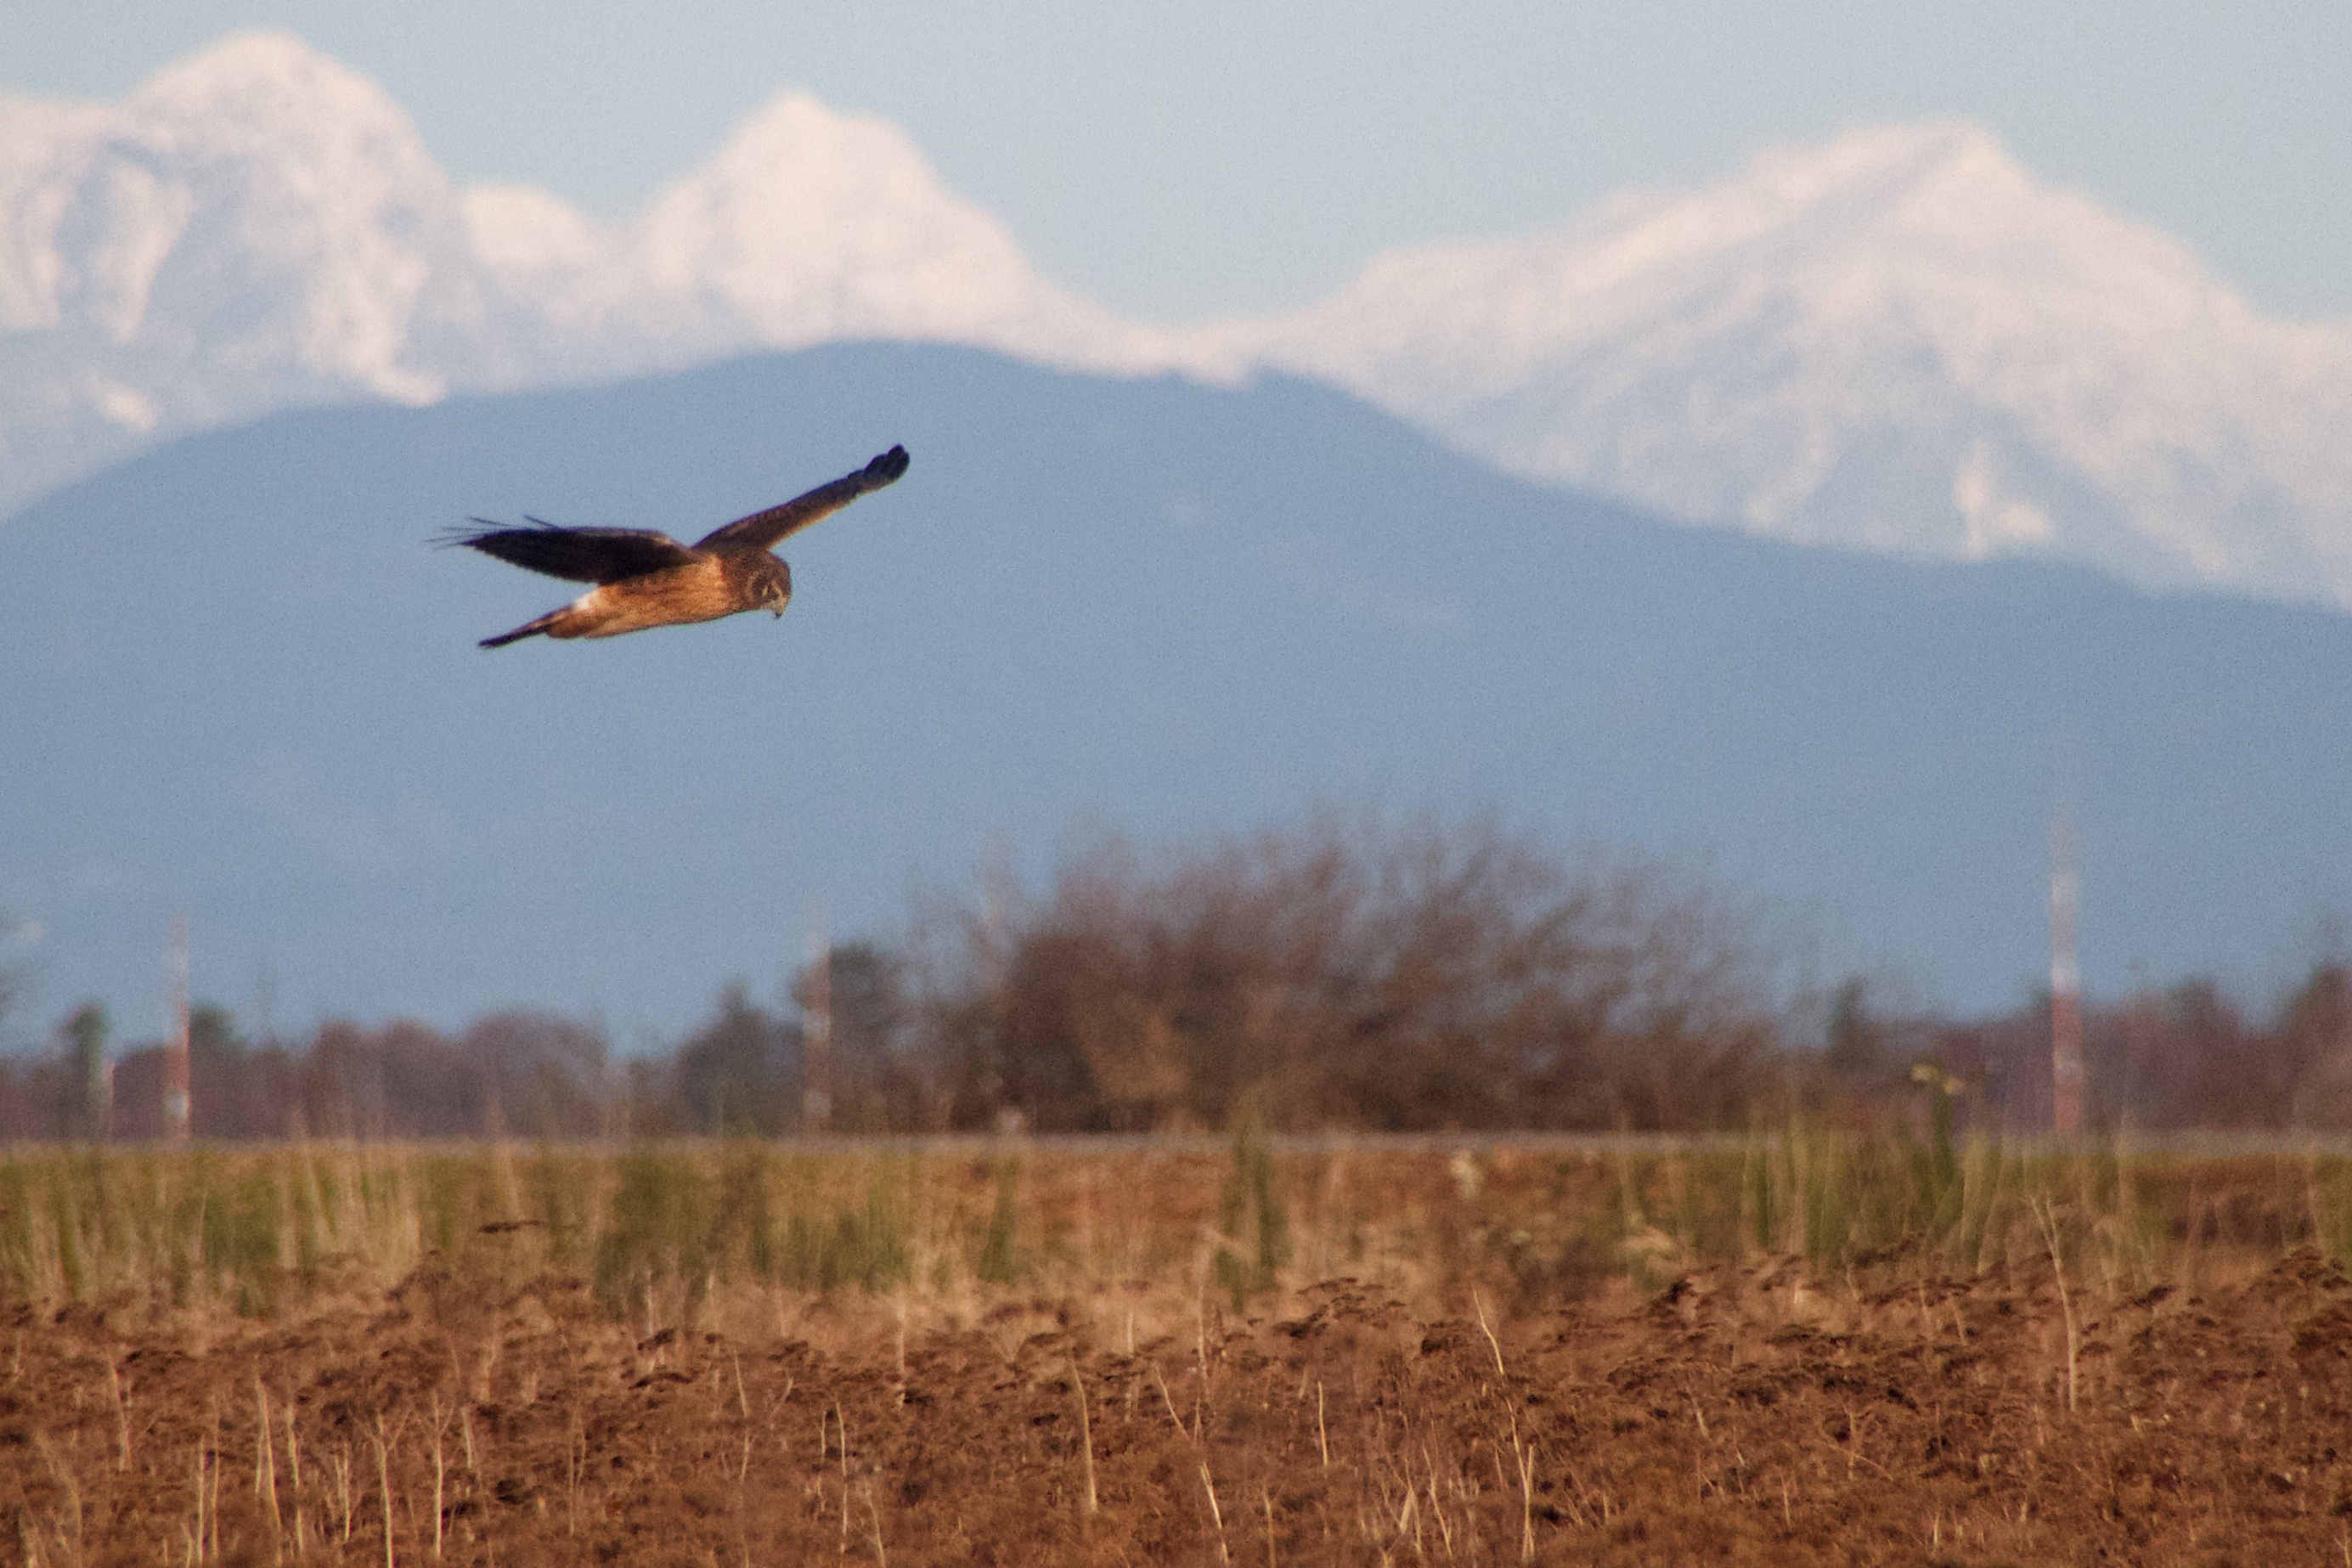
bird, wing, prairie, airplane, aircraft, flight, hawk, plain, crane, harrier, atmosphere of earth, crane like bird